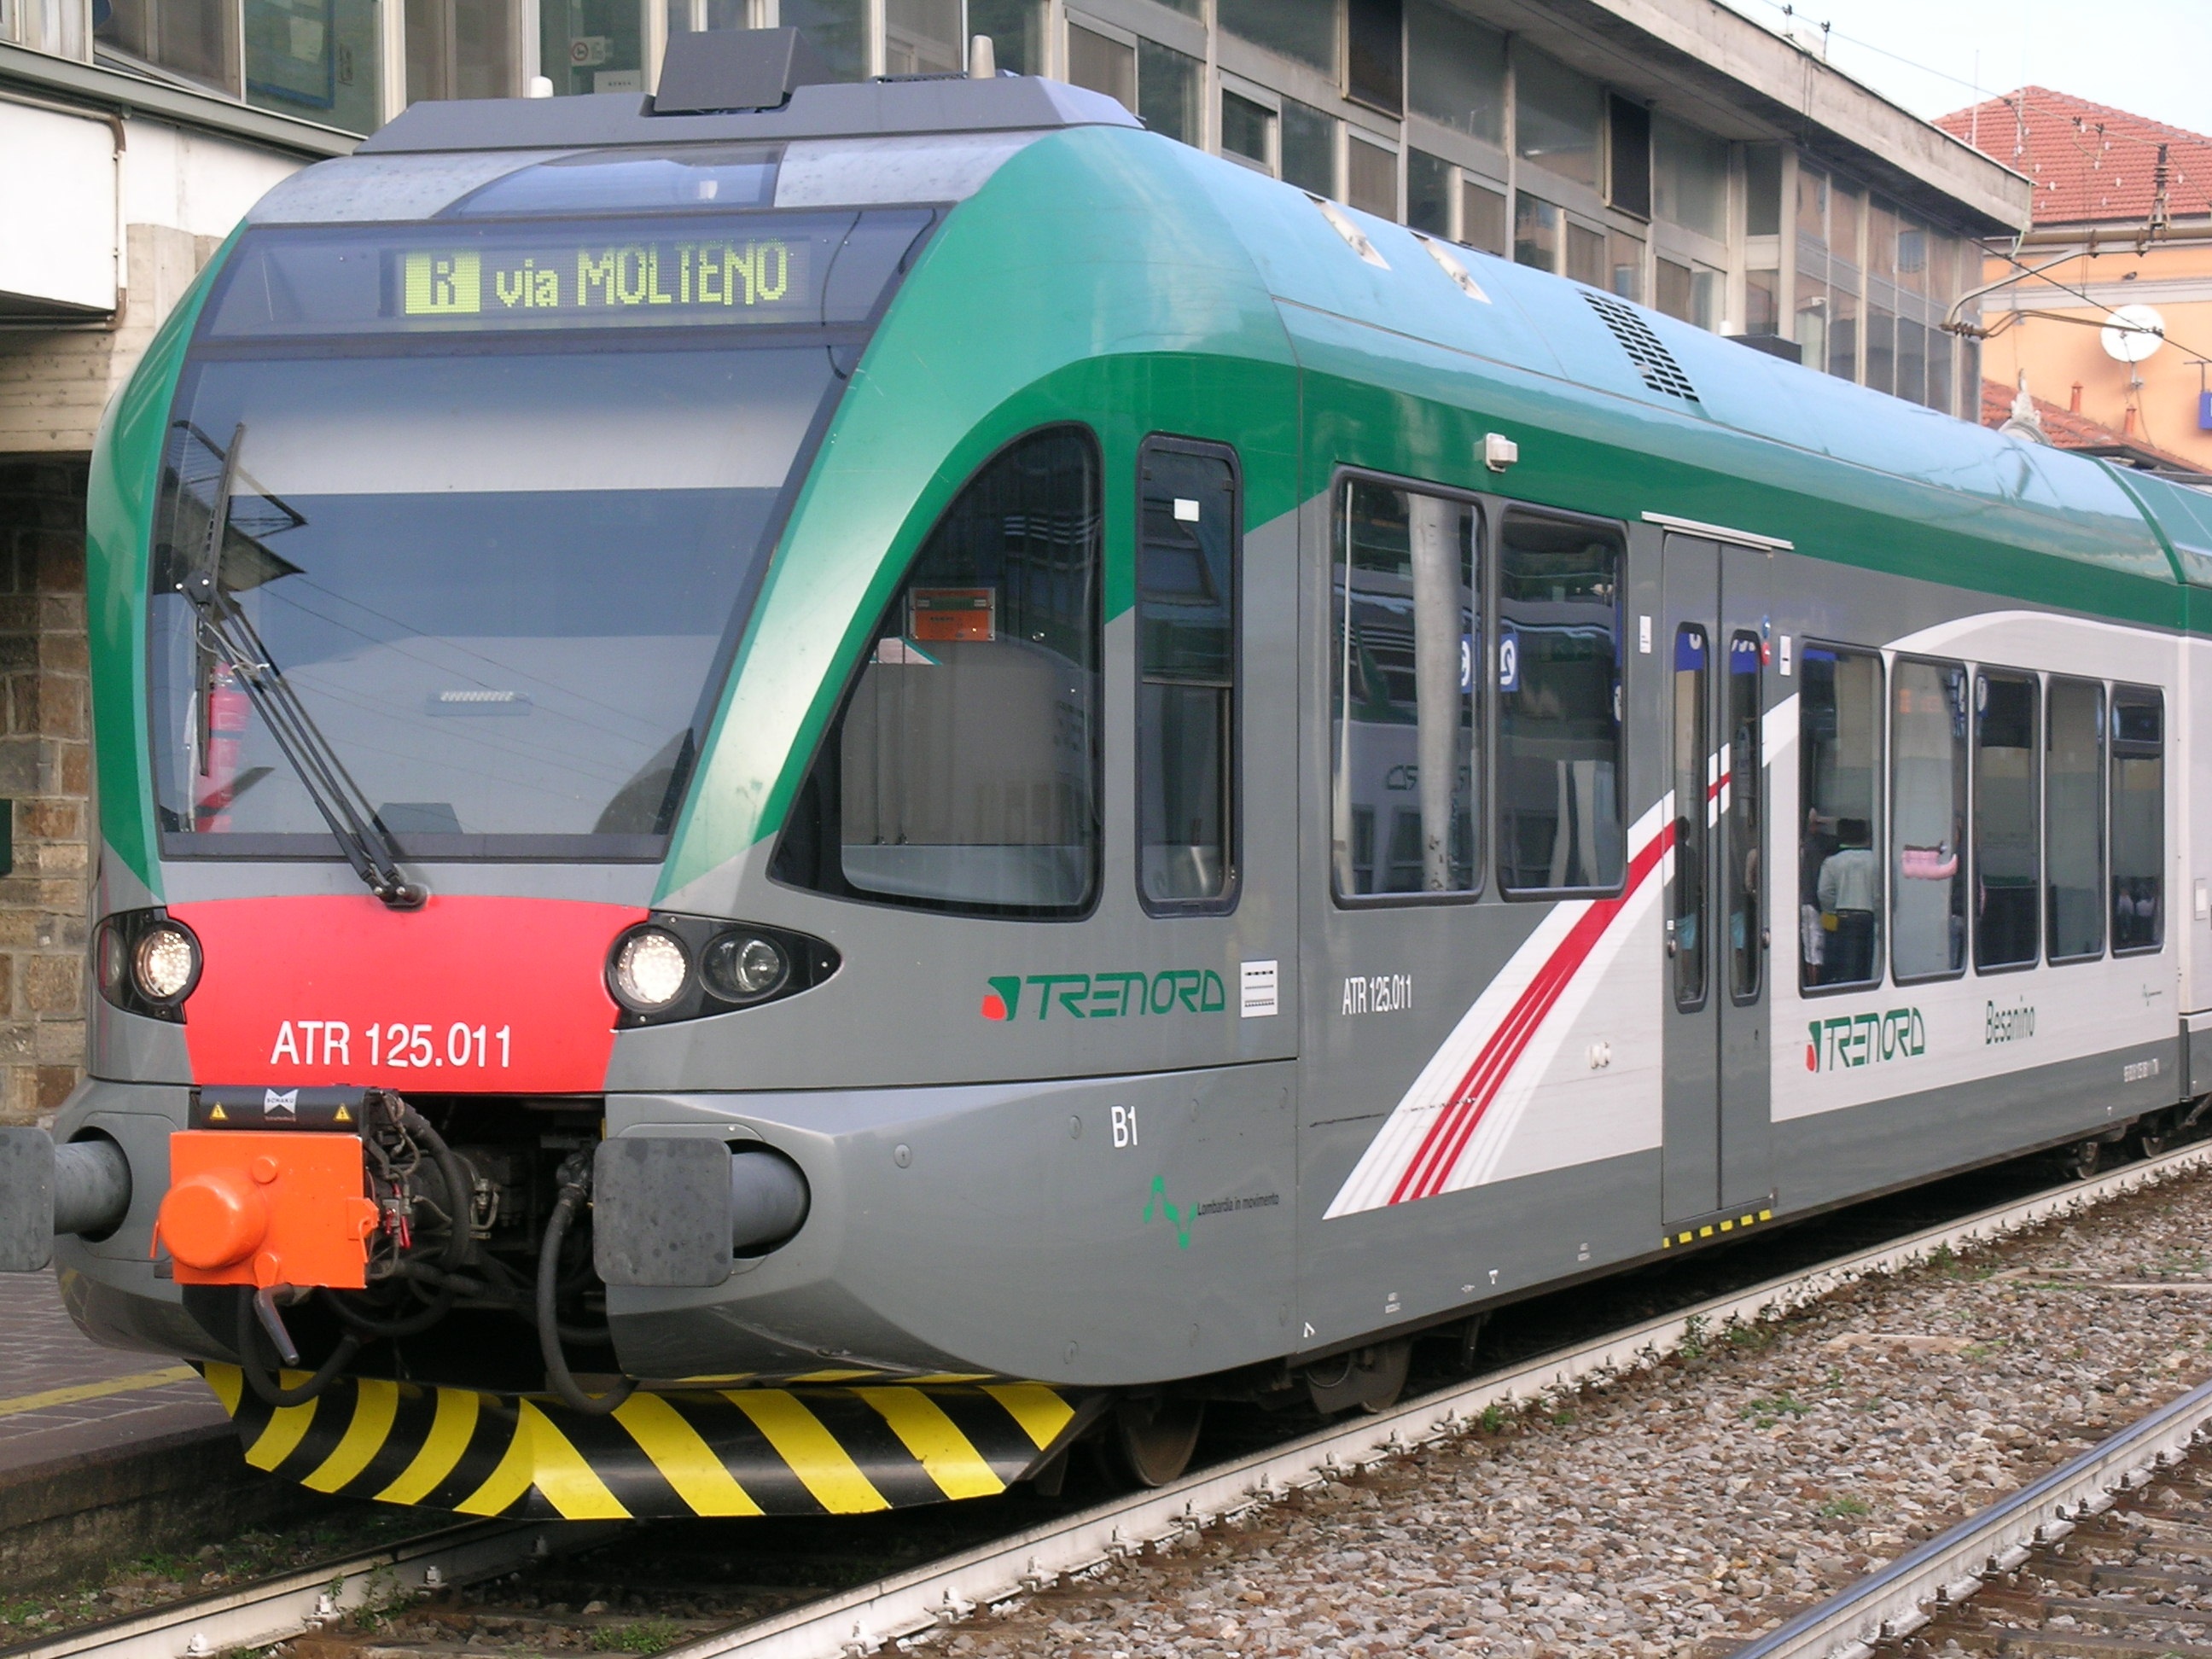
railroad, train, tram, transport, vehicle, electricity, public transport, rail transport, land vehicle, locomotor, mode of transport, rolling stock, railroad car, passenger car